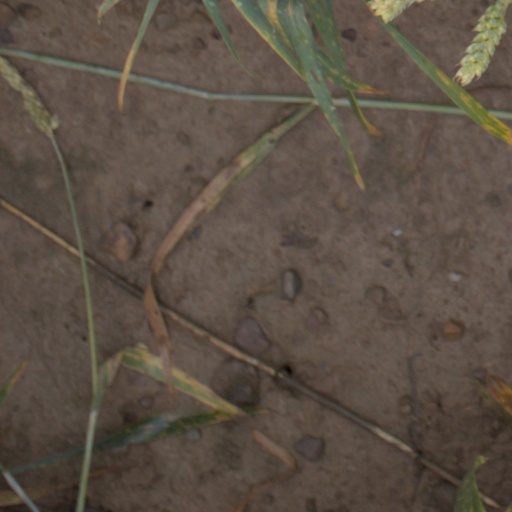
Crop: wheat